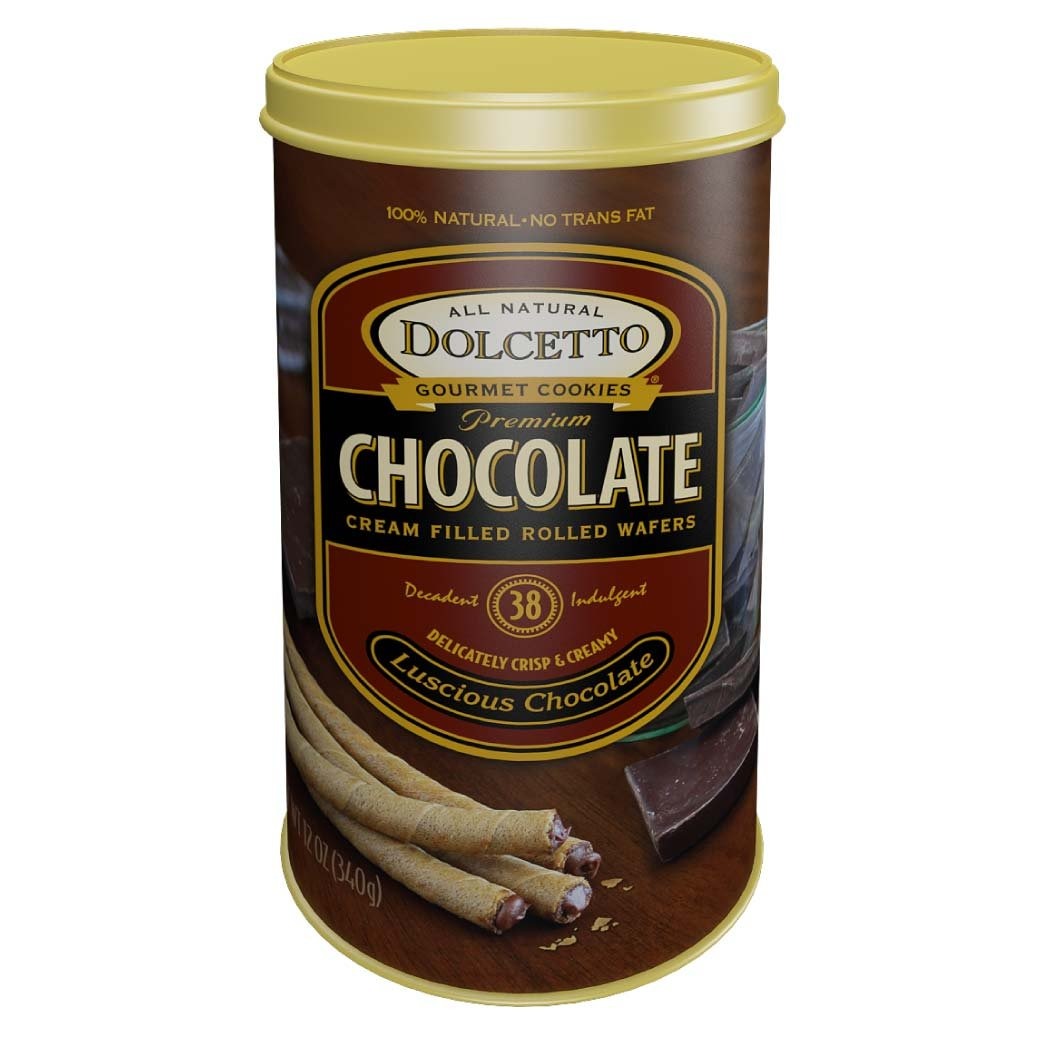
Item Name: DOLCETTO Chocolate Wafer Rolls, 12 OZ
Bullet Point: Dolcetto chocolate gourmet wafer rolls
Product Description: Contains zero trans fat, no artificial colors or flavors, no high fructose corn syrup;infused with rich molten chocolate, the perfect treat for any chocolate lover;each decorative canister has a beautifully embossed gold lid
Value: 12.0
Unit: Ounce

Price: 15.99